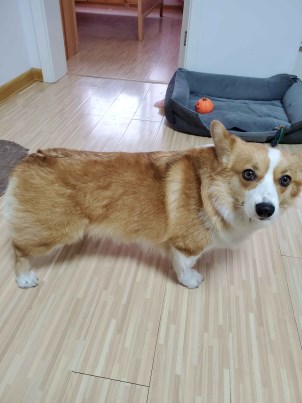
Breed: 2909-n000116-Cardigan